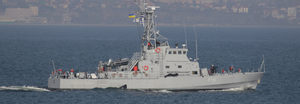
Le Starobilsk (P191) est un navire de patrouille de classe Island mis en service en 2019 dans la marine ukrainienne qui a été construit à l'origine pour la Garde côtière des États-Unis.